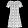
Label: Dress